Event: Nepal Earthquake
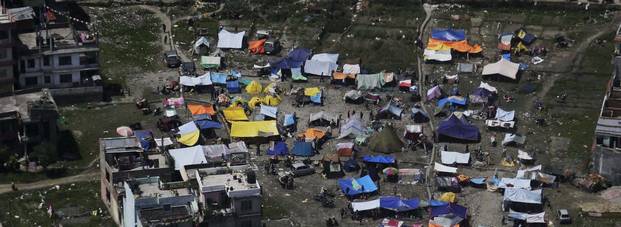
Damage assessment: damage